Srungara Ramudu

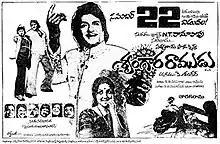
Theatrical release poster

Srungara Ramudu is a 1979 Indian Telugu-language action drama film directed by K. Shankar. It stars N. T. Rama Rao and Latha, with music composed by K. V. Mahadevan. It was produced by Rama Murthy under the Satyatai Productions banner. This film is remake of Hindi film "Kashmir Ki Kali" (1964).